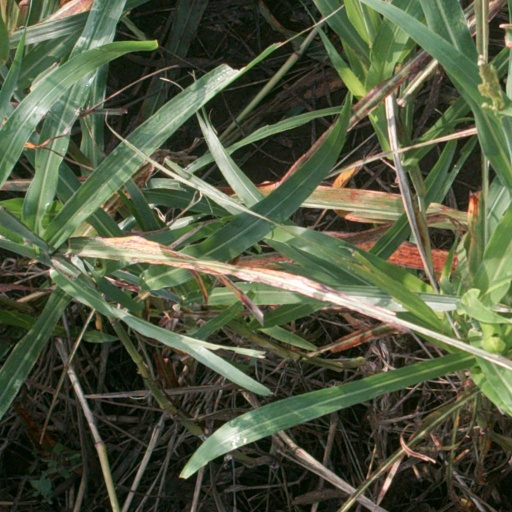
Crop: sorghum